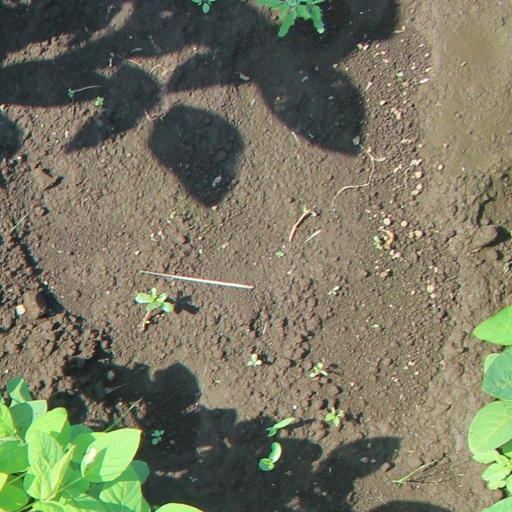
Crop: soybean